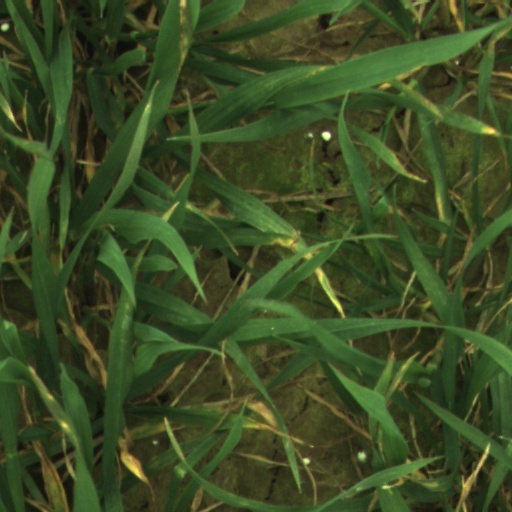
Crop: wheat